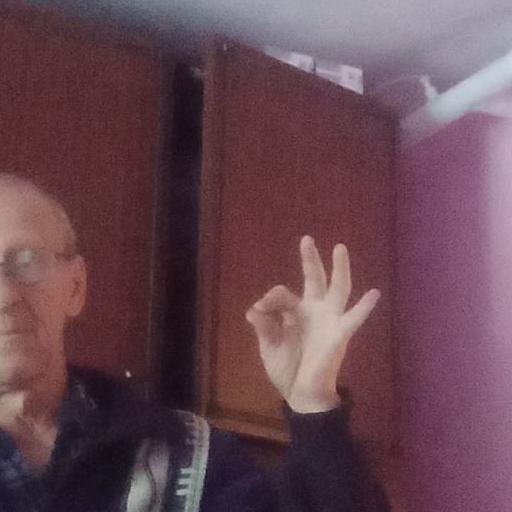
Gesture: ok